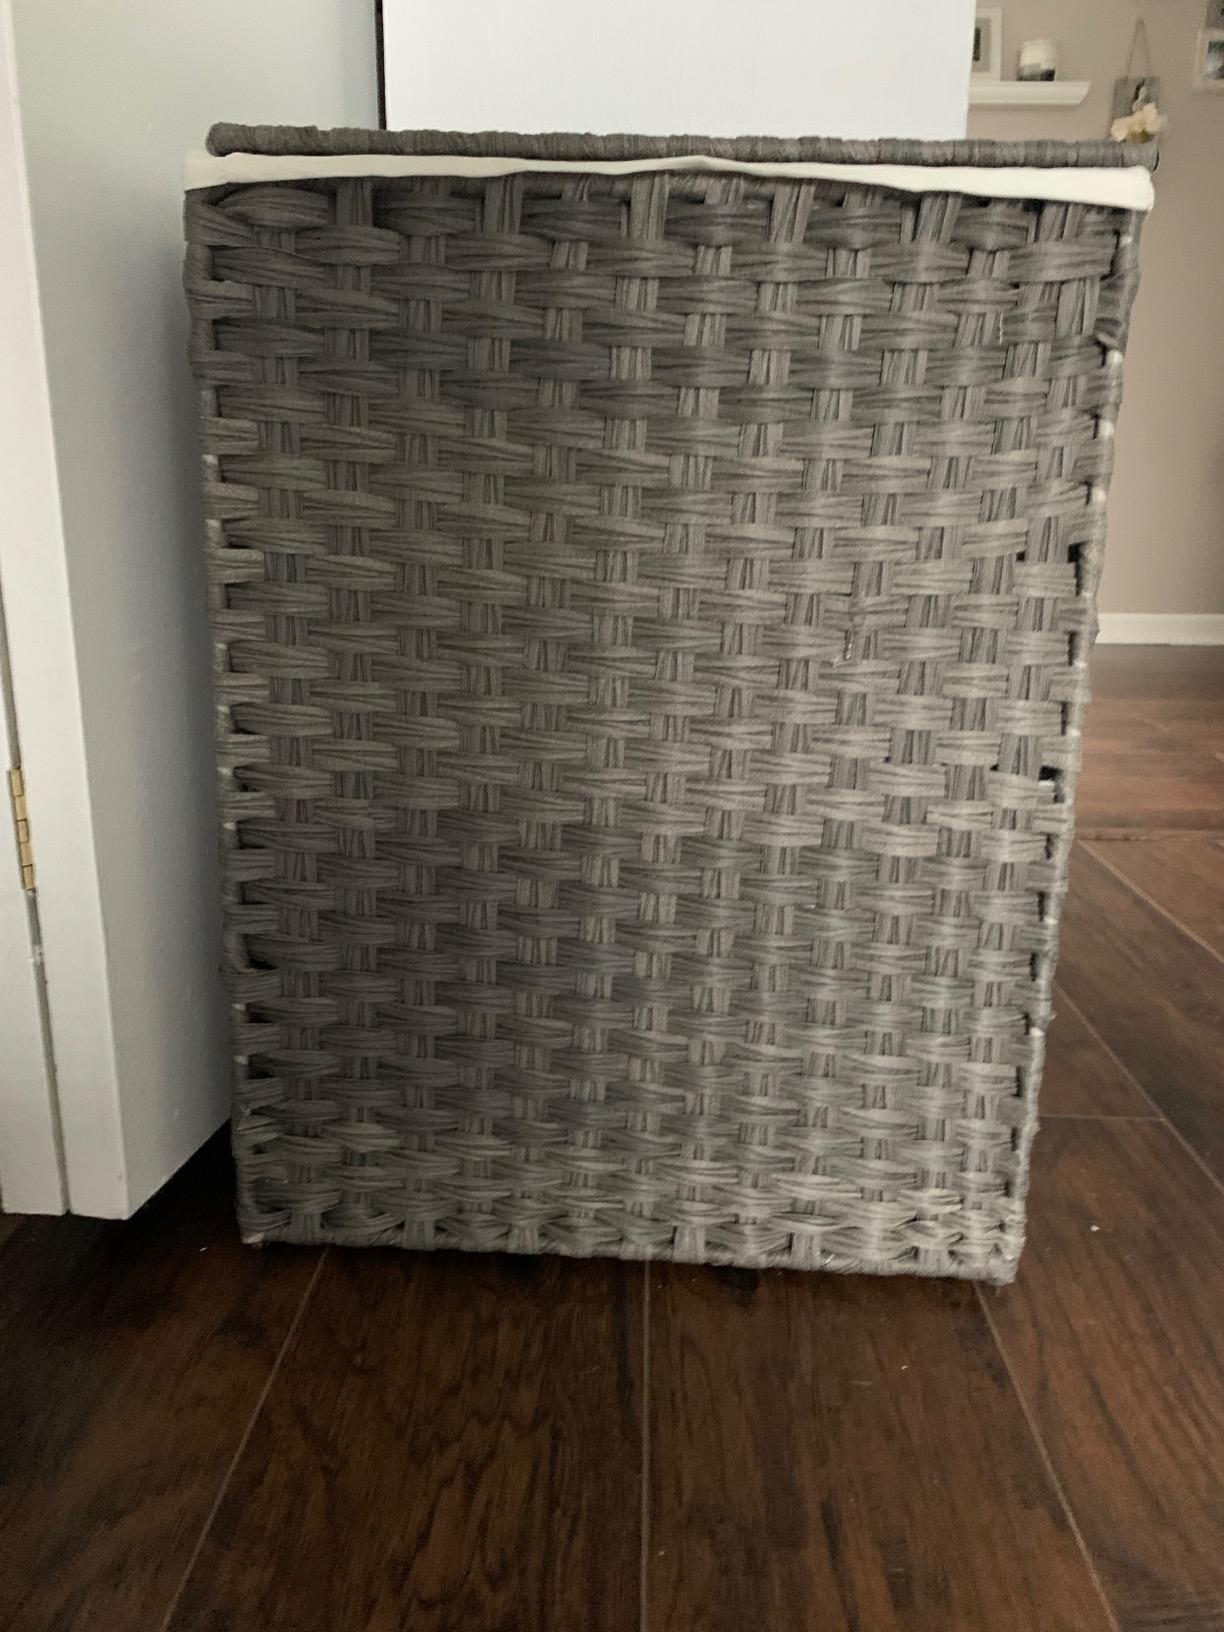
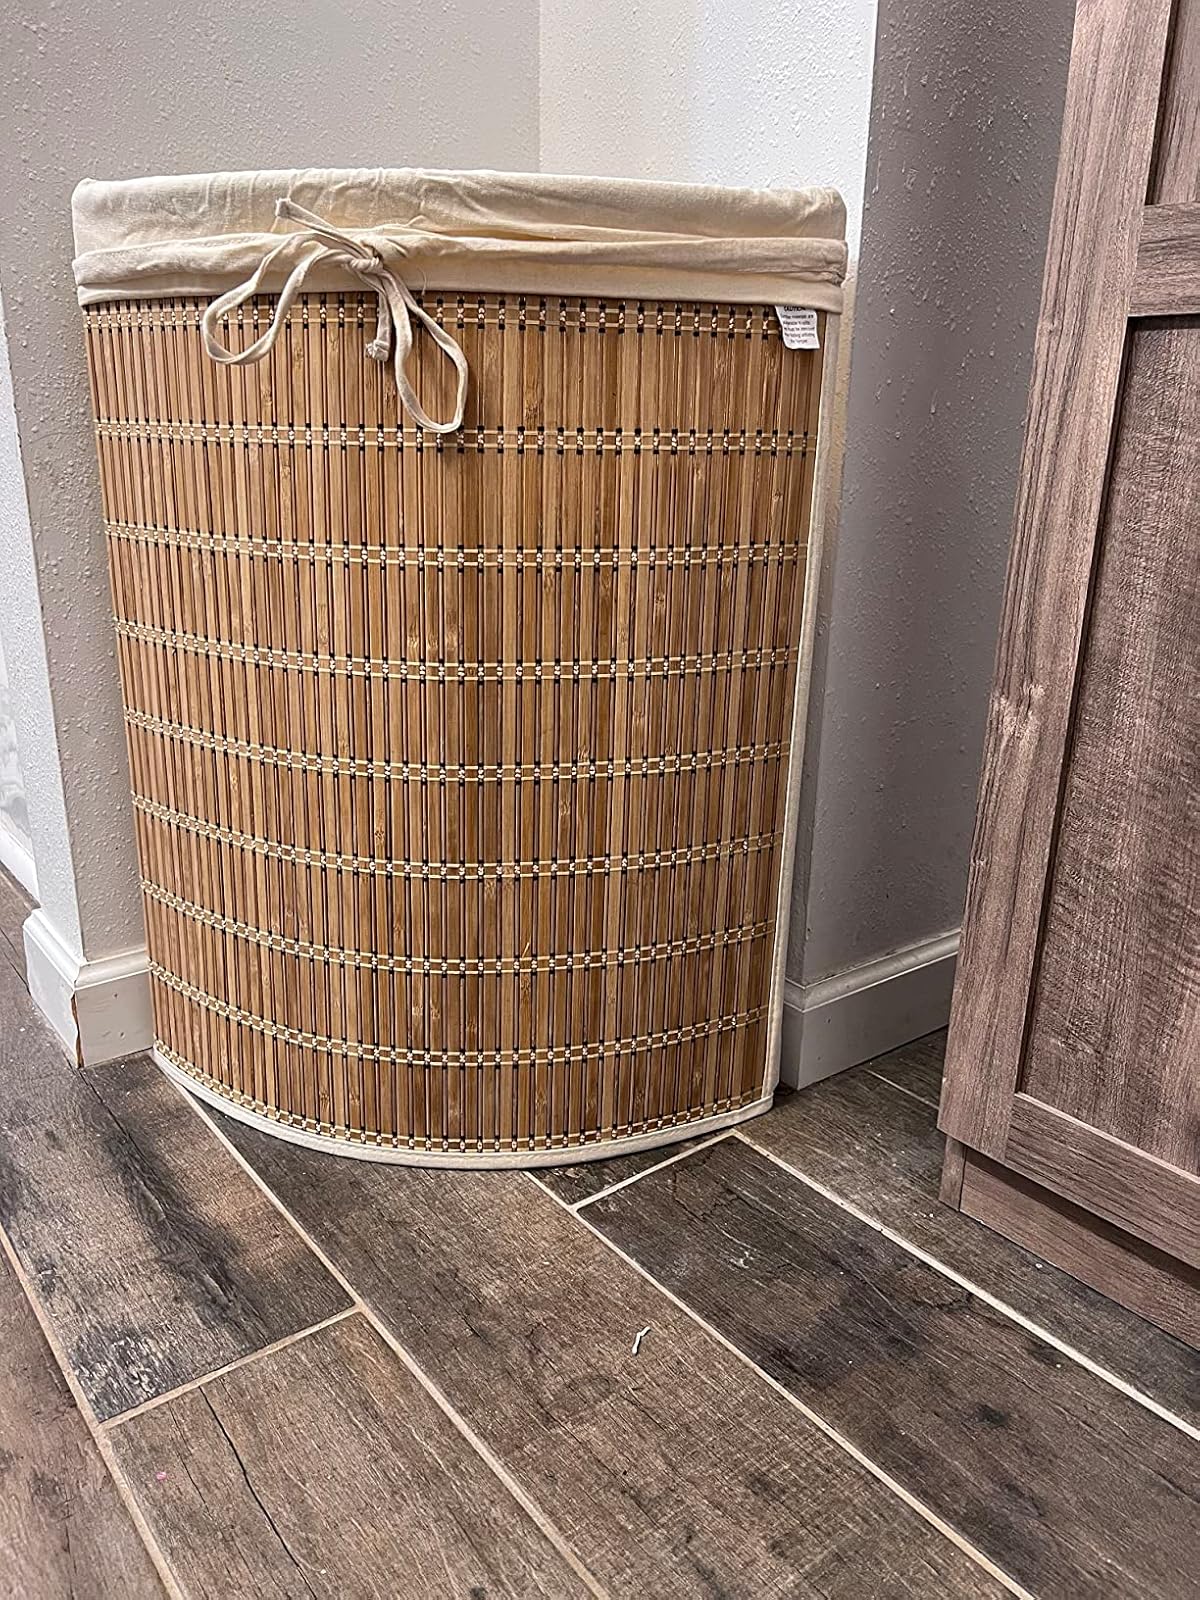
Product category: items_hamper
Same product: no